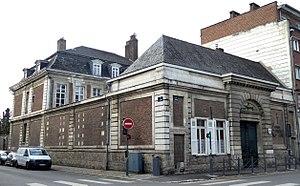
Hôtel de la famille Wallaert rue Royale
Originaires de la région de Courtrai en Belgique, les membres de la famille Wallaert furent des pionniers de l'industrie du lin et du coton à Lille.